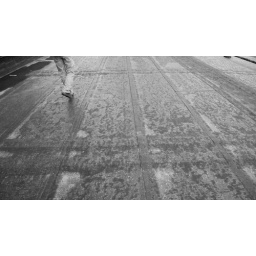
taken by rimb. i was walking backwards on the rooftop of CFL building in xixi campus.